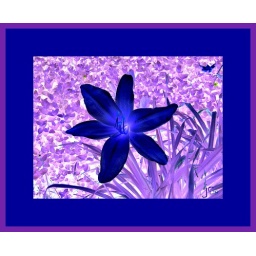
blue flower in sea of lavender